Matt Cain

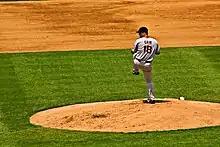
Cain pitching on July 11, 2008, at Wrigley Field against the Chicago Cubs

On April 12, 2008, at AT&T Park, Cain took a no-hitter into the seventh inning against the St. Louis Cardinals before allowing a leadoff double to first baseman and that season's NL MVP Albert Pujols, allowing two runs in innings. In addition, Cain hit a solo home run on the first pitch he saw to deep left field off of starting pitcher Todd Wellemeyer in the bottom of the sixth inning, breaking a scoreless tie and making the score 1–0. Despite his efforts, he received another no-decision as the Giants lost 8–7 in 10 innings.